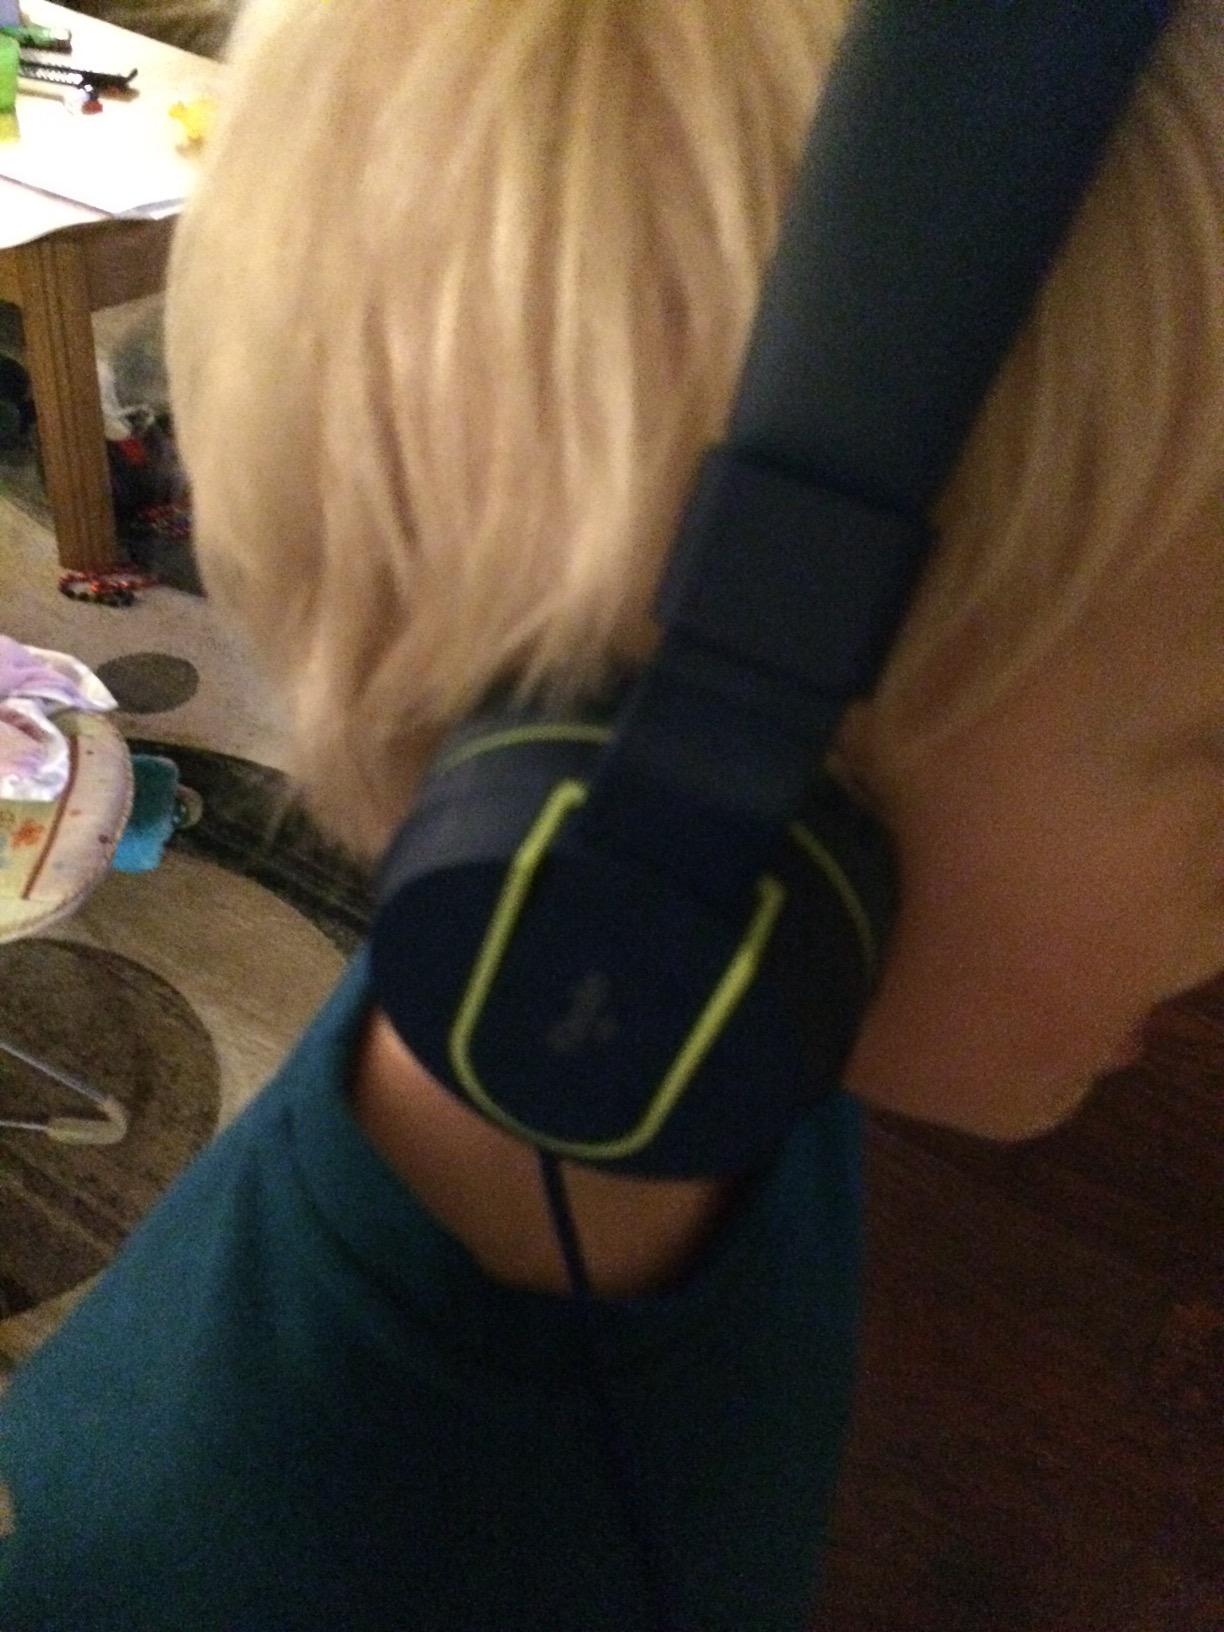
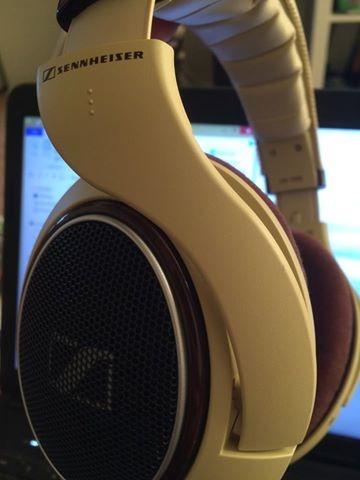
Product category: headphones
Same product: no